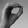
ASL letter: O